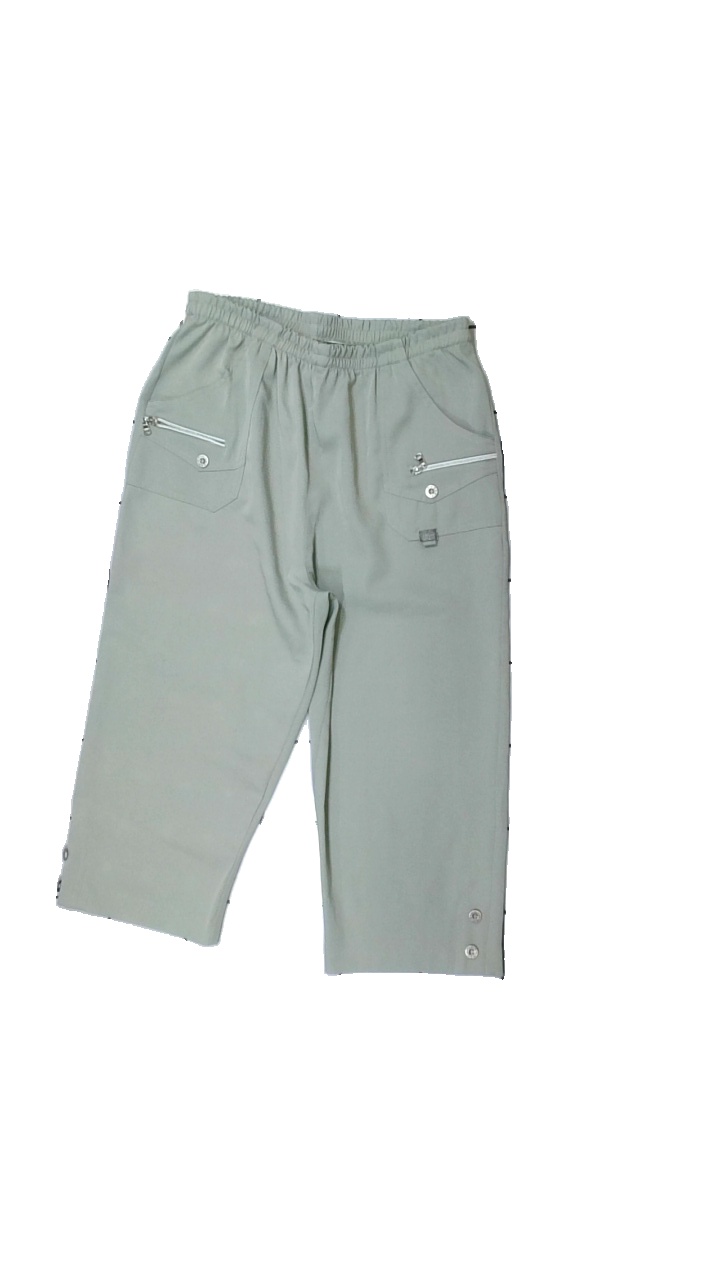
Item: Trousers (Ladies)
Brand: Missing
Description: Green cropped trousers
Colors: Green
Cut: Cropped
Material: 100% Polyester
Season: Spring
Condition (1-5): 5
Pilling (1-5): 5
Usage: Reuse
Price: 50-100